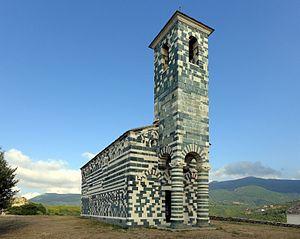
Murato (Corse) - Église San Michele (XIIe s.)